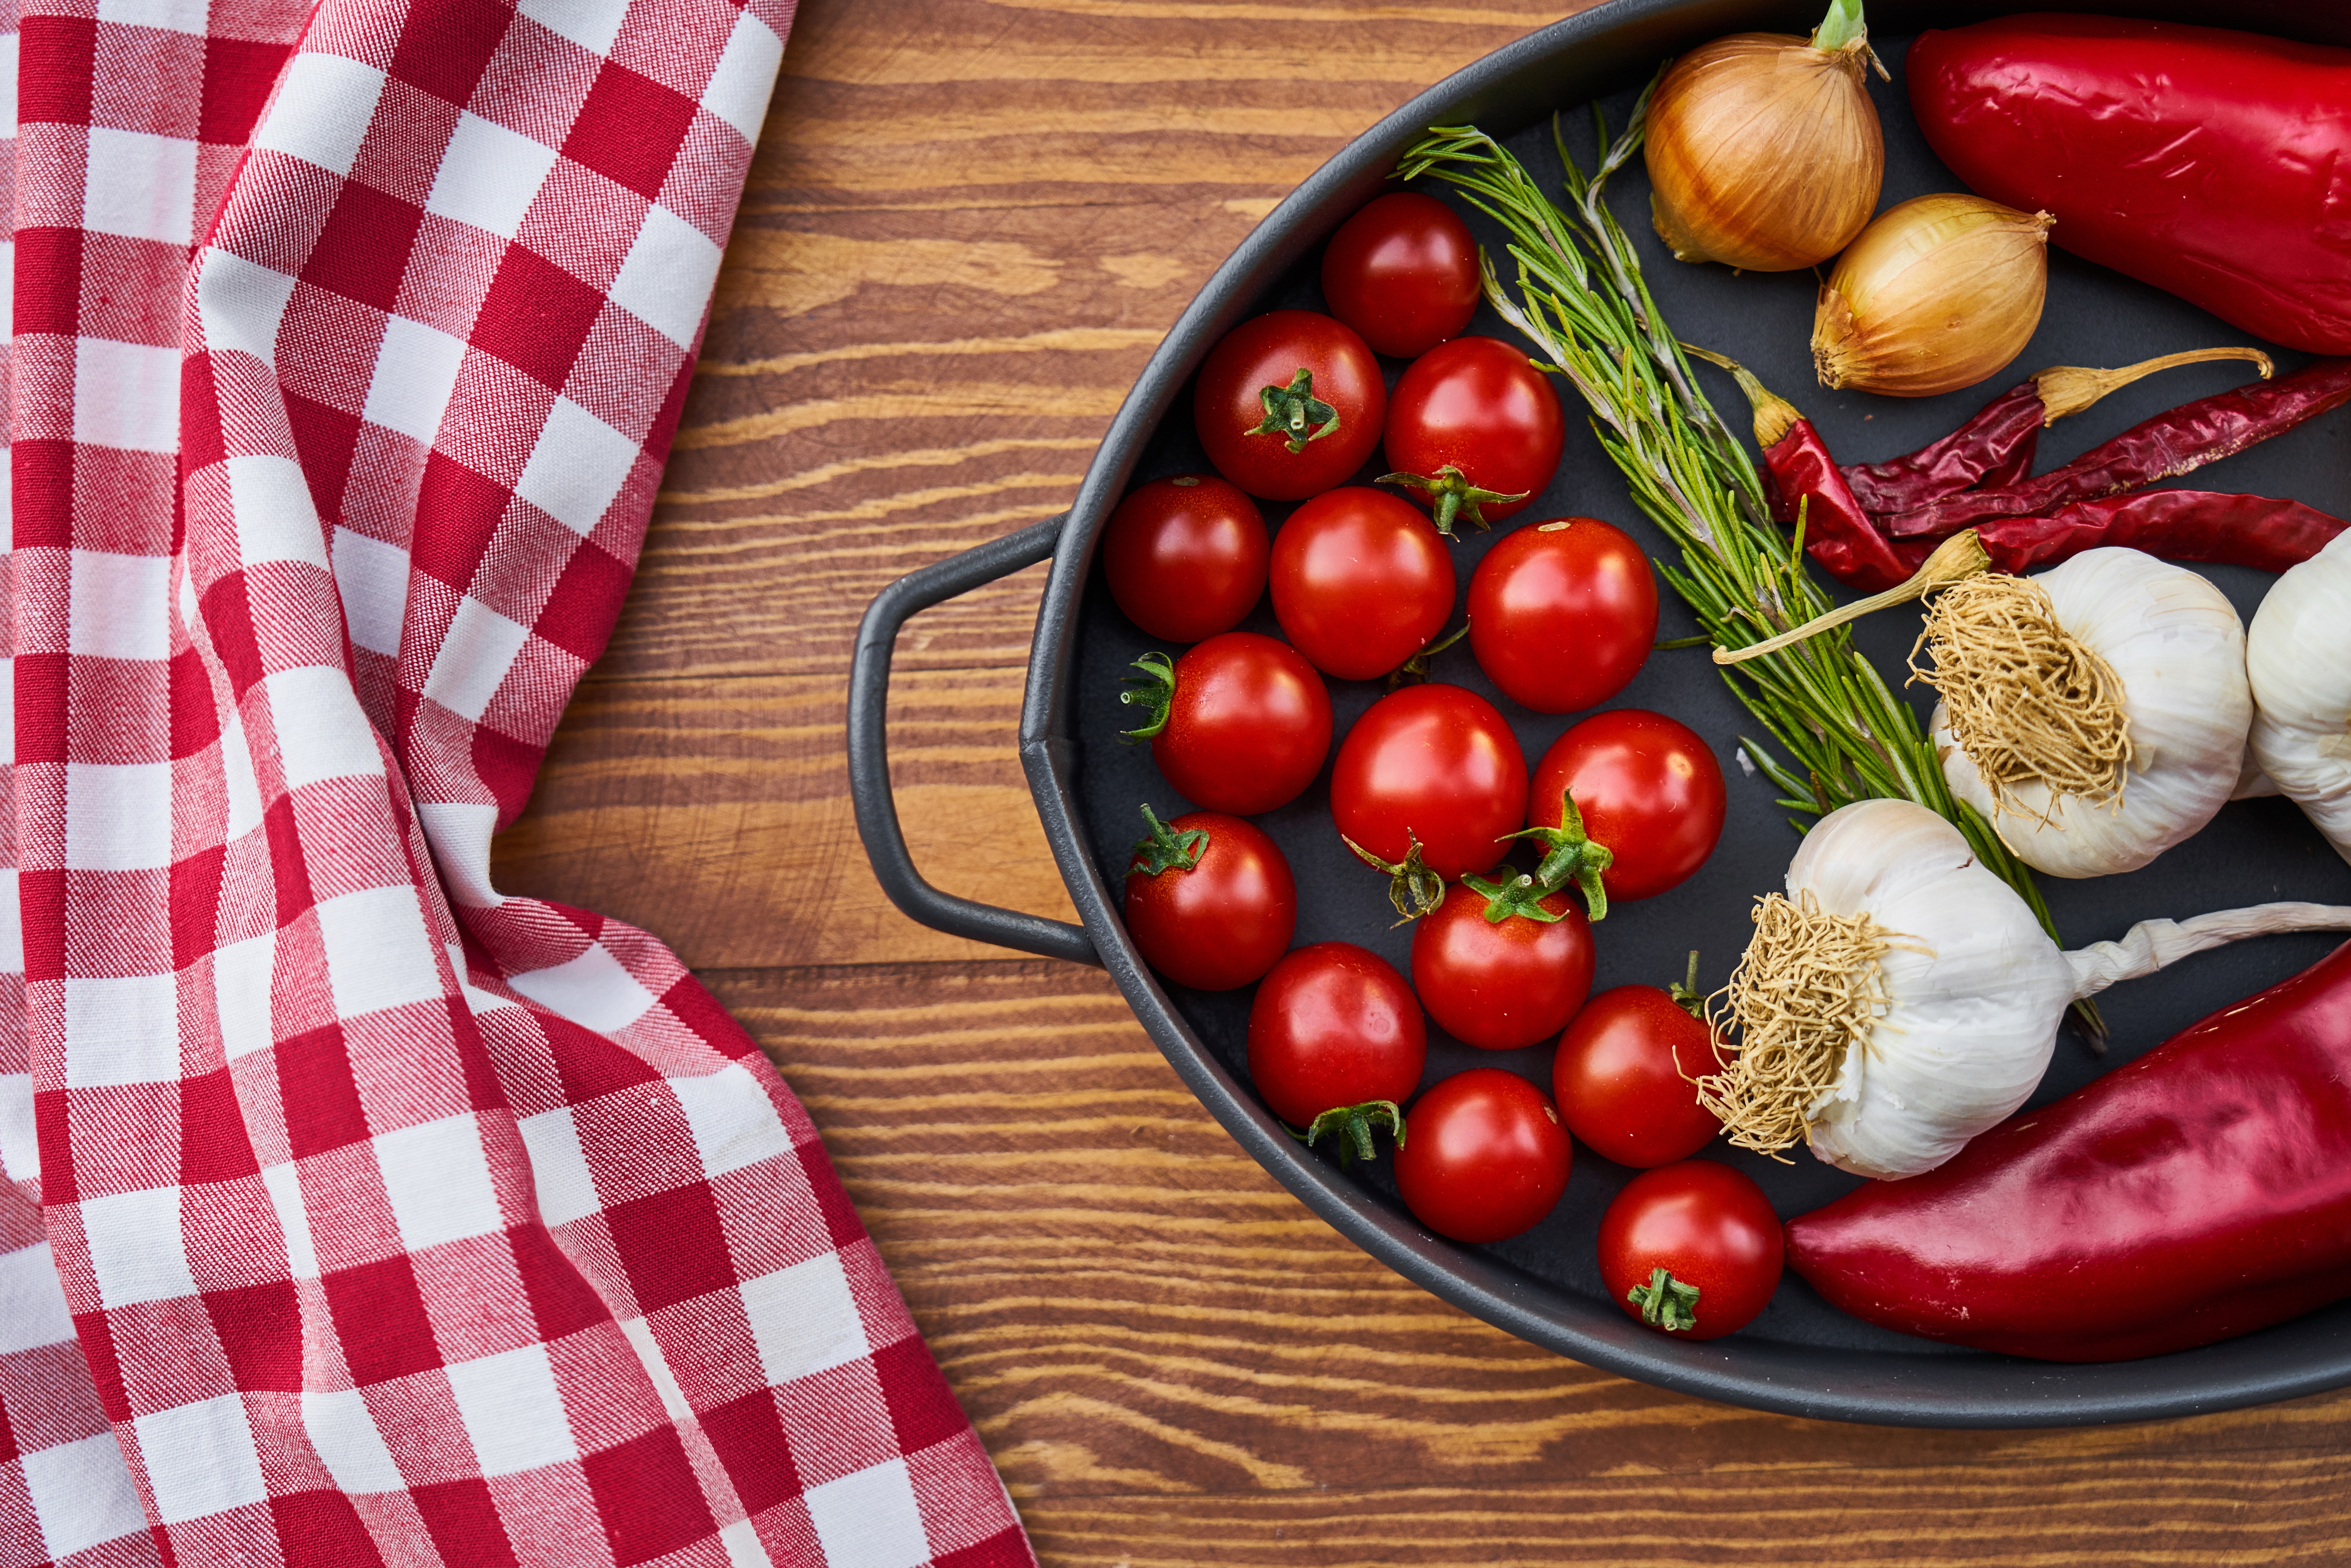
natural foods, vegetable, food, local food, vegetarian food, produce, fruit, diet food, dish, tomato, potato and tomato genus